Province of Guadalajara

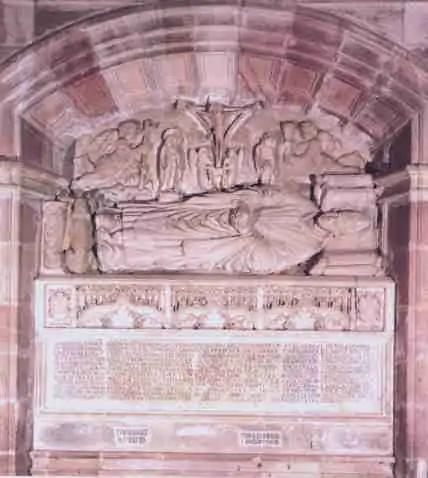
An aquitanian clergy, Bernard of Agen, bishop of Sigüenza, conquered the territory of his diocese.

The Visigoths, with their capital at Toledo, were dominant in the area around the 6th and 7th centuries A.D., bringing Christianity and Germanic law into the region. In 578, King Leovigild founded Recópolis on the River Tagus with a basilica and a palace. The Moors arrived in the area in c. 711, establishing Islamic rule for some four centuries until the early 13th century. Their most important contribution was founding of the current-day provincial capital, Madinat-al-Faray (Guadalajara, from Arabic "wādi al-ħajāra", "streambed/valley of stones"), which was established by the Berber captain al-Faray, remembered for overcoming the Christians in the 9th century.